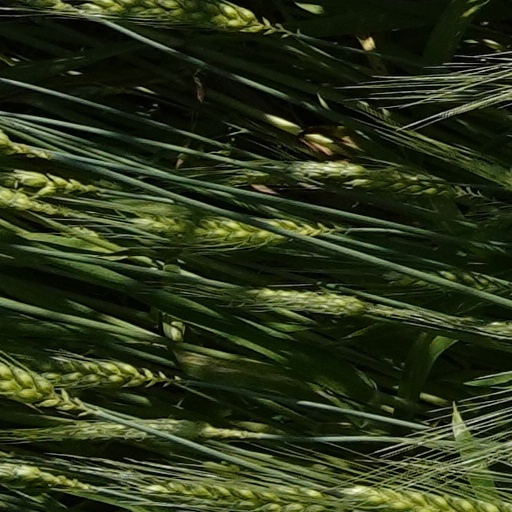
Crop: wheat